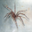
Label: spider